List of New Zealand Police controversies

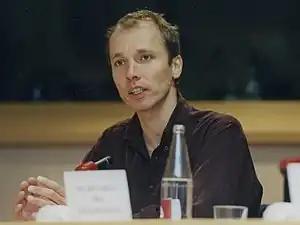
Investigative journalist Nicky Hager, whose books – most notably "The Hollow Men" and "Dirty Politics" – have explored several political scandals since the 1990s.

In August 2014, investigative journalist and author Nicky Hager released a book titled Dirty Politics which exposed inapprporiate, aggressive, and borderline illegal conduct of a variety of senior New Zealand Government ministers and officials. The book included copies of private emails hacked from Cameron Slater, the son of former National Party president John Slater, who ran a blog called "Whale Oil Beef Hooked" (generally referred to as WhaleOil). Mr. Slater then complained to Police that he had been hacked.